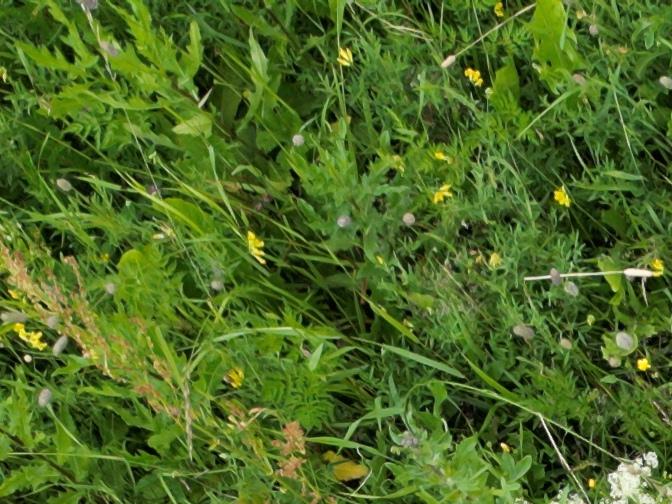
Flowers visible: yarrow flowers, yarrow flowers